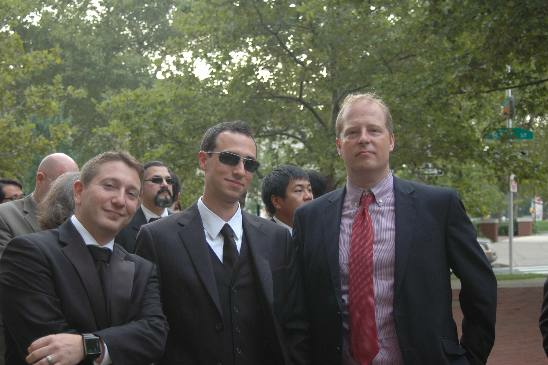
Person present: Yes